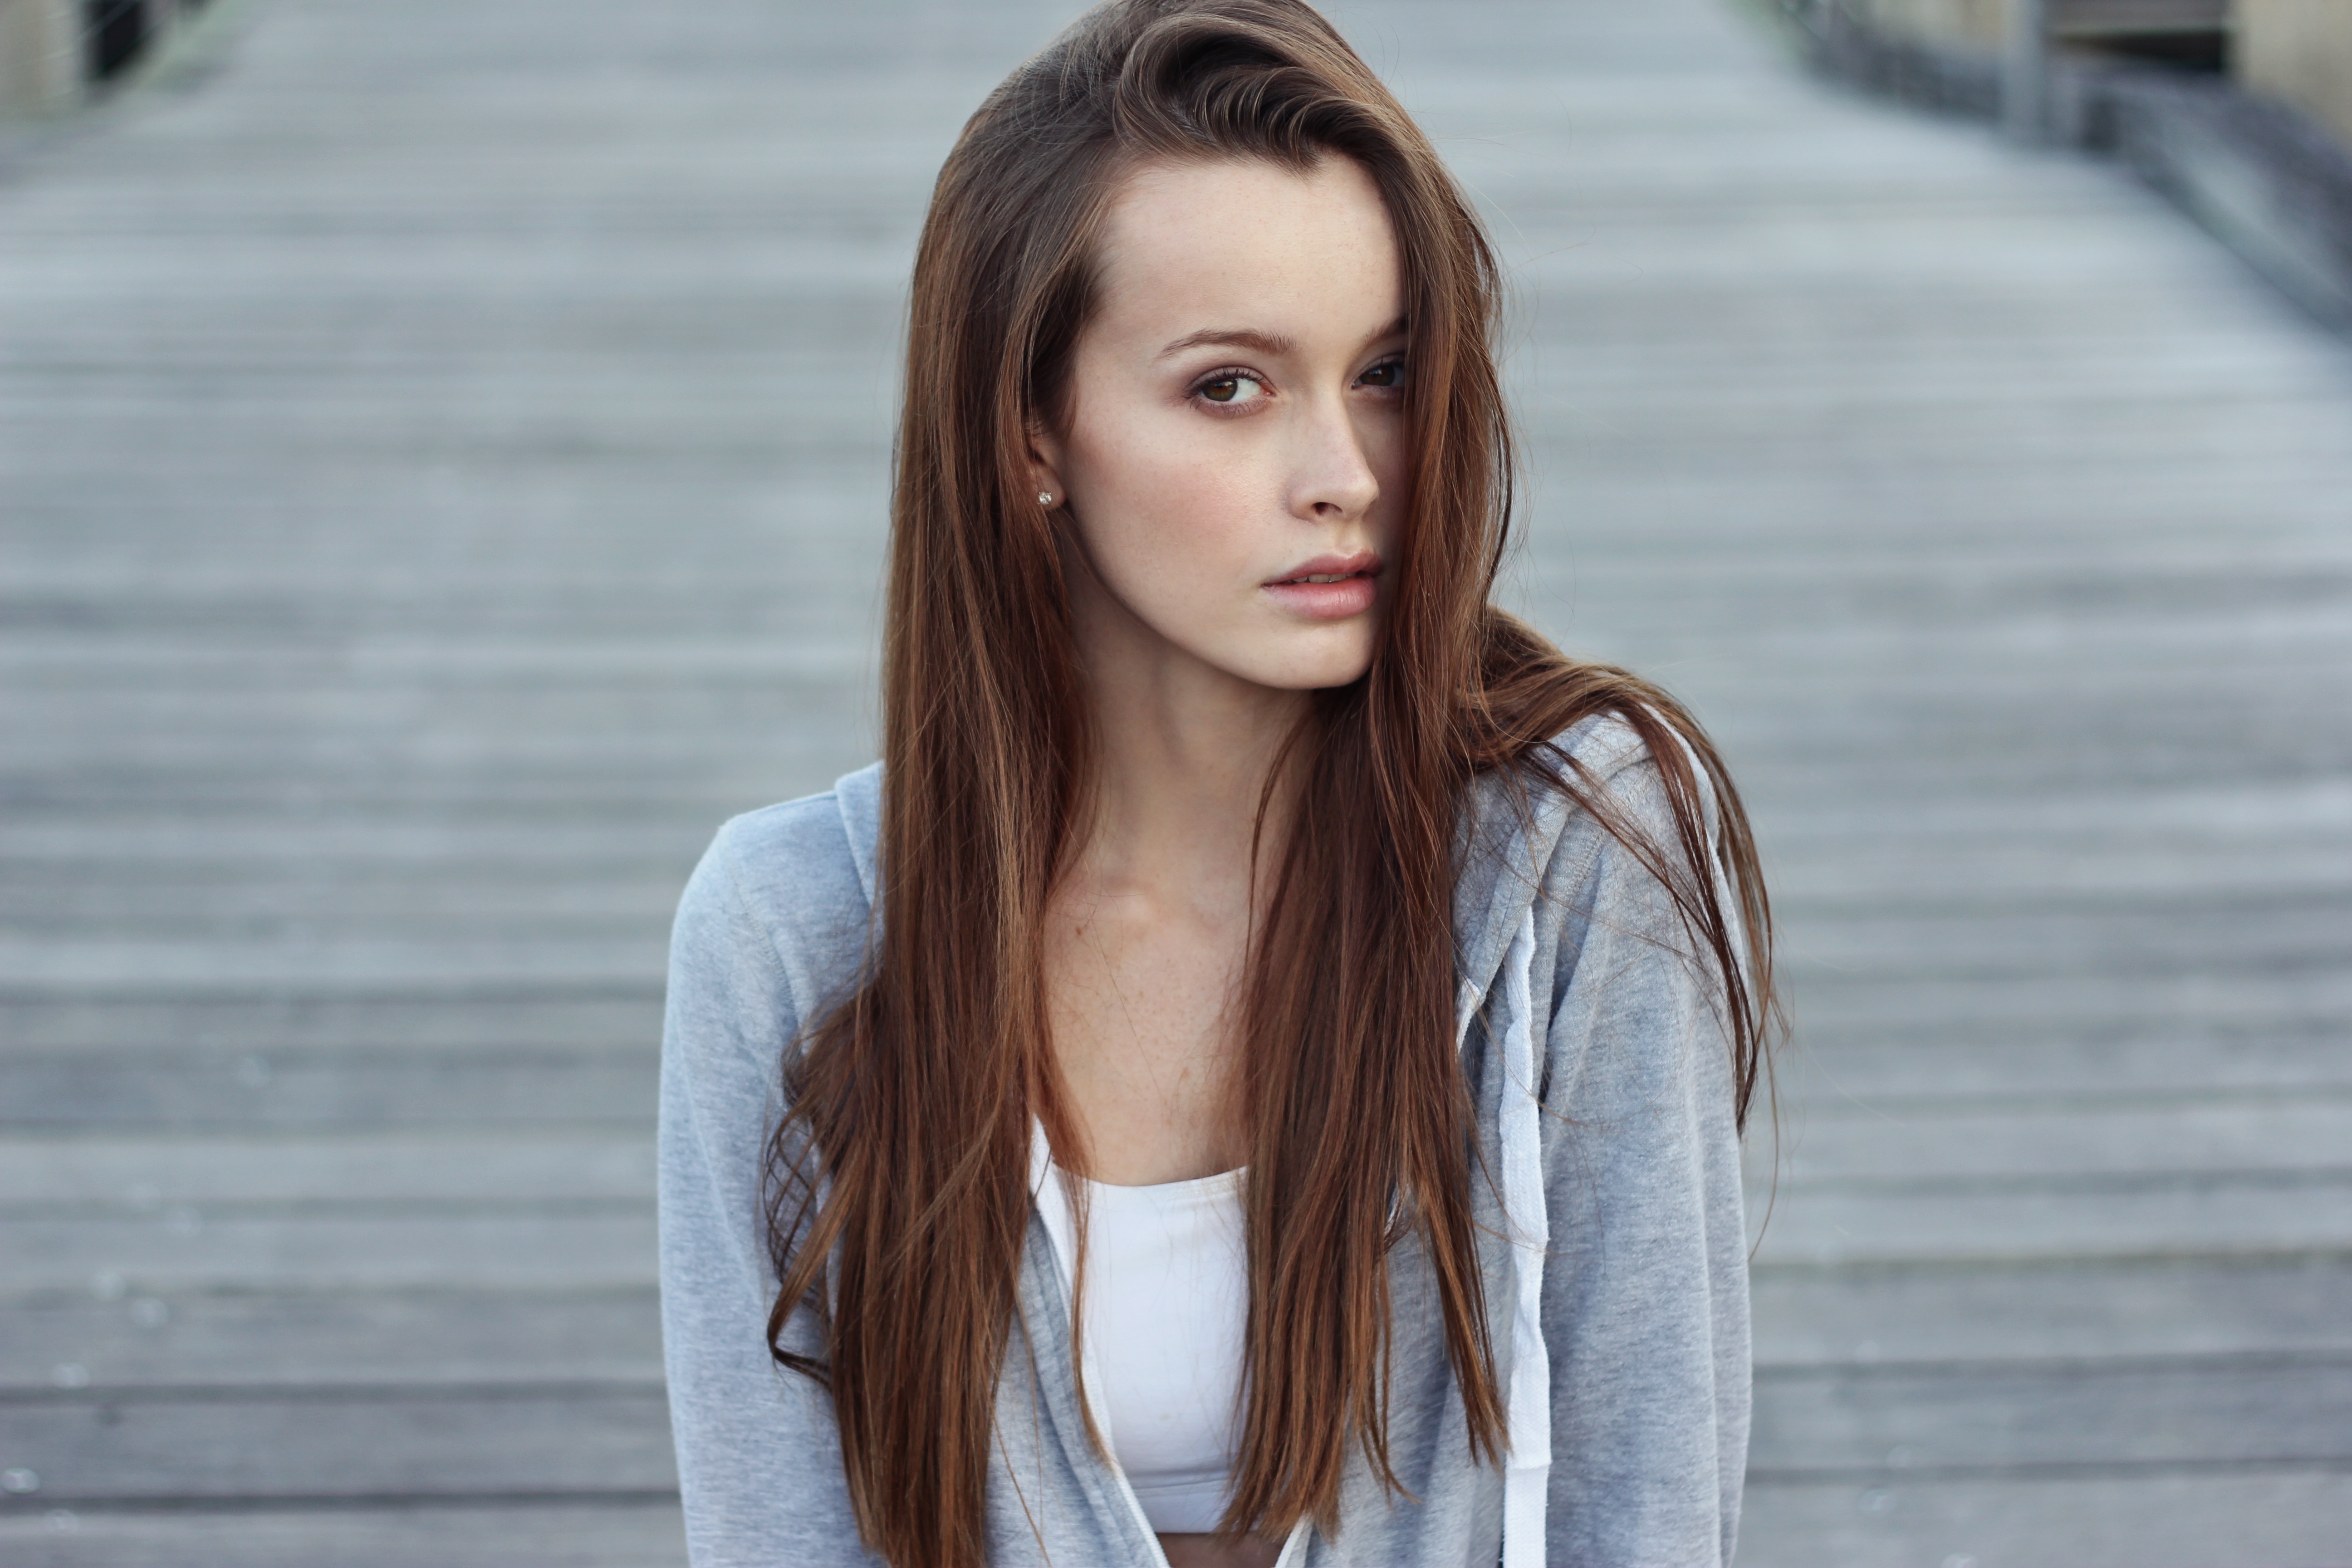
girl, hair, photography, portrait, model, spring, fashion, clothing, hairstyle, long hair, beauty, blond, photo shoot, brown hair, portrait photography, supermodel